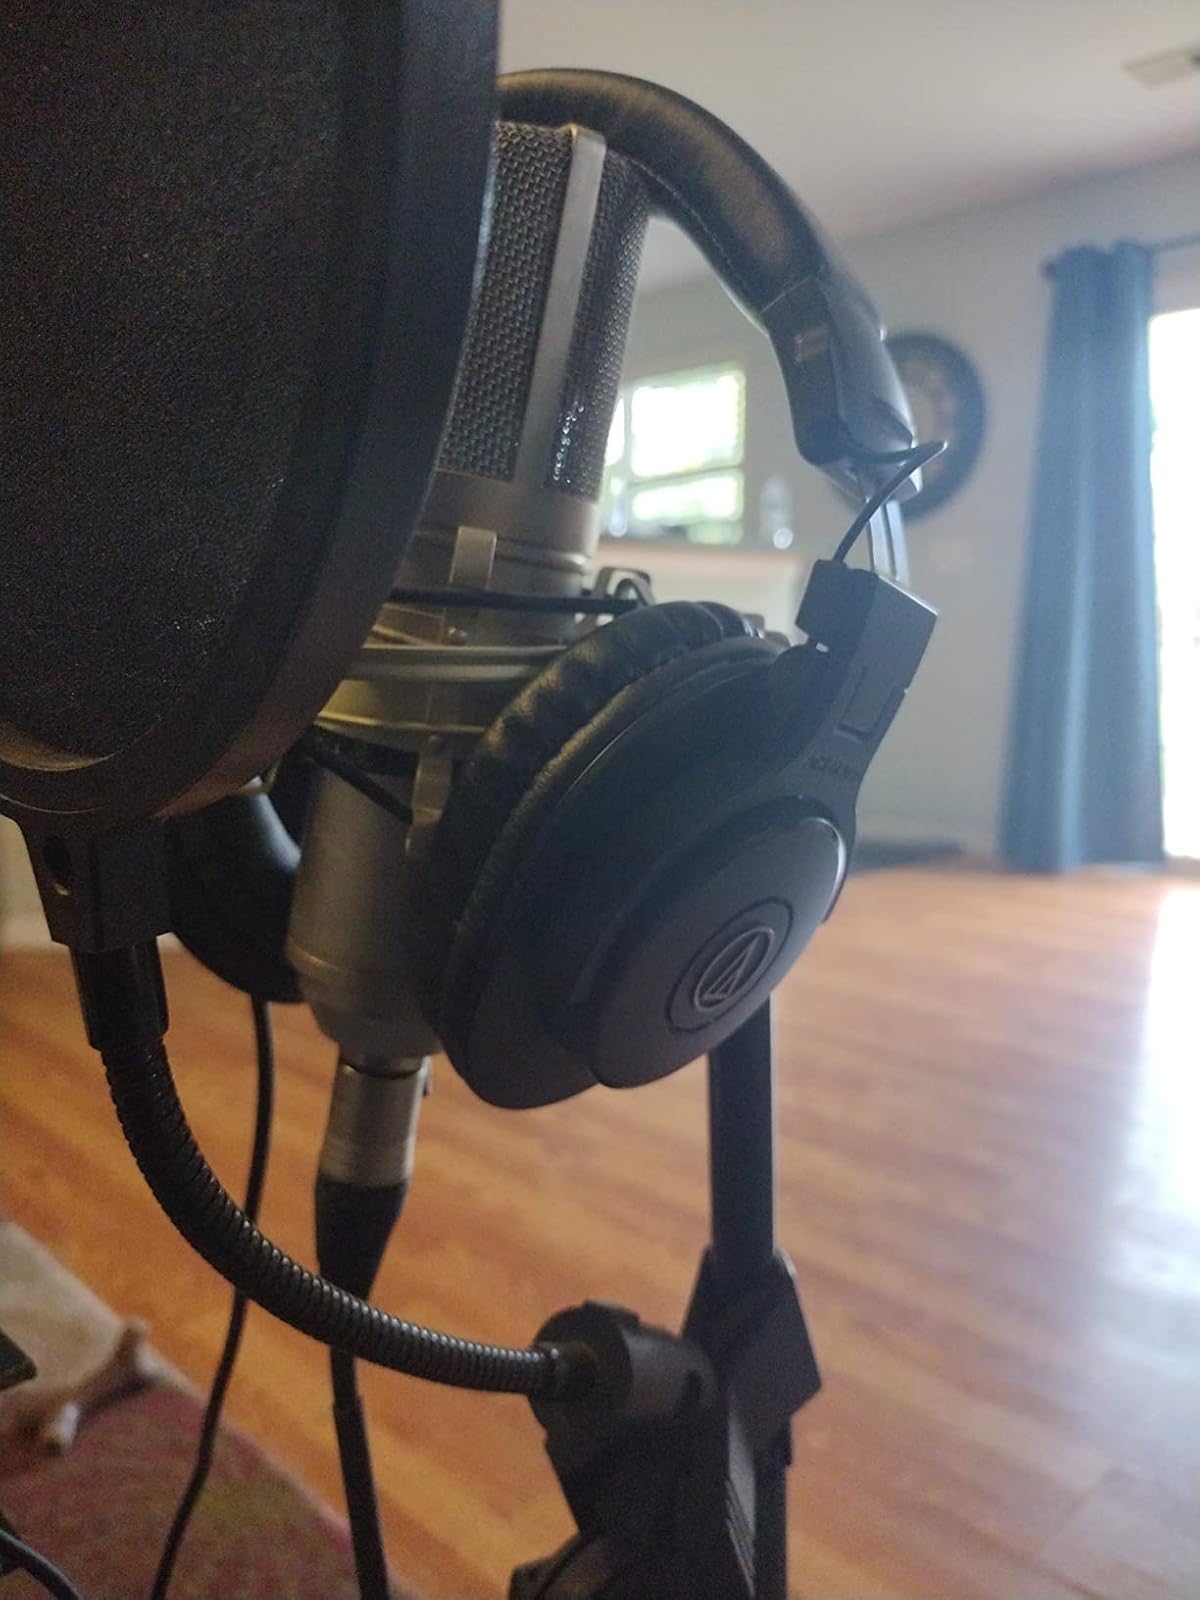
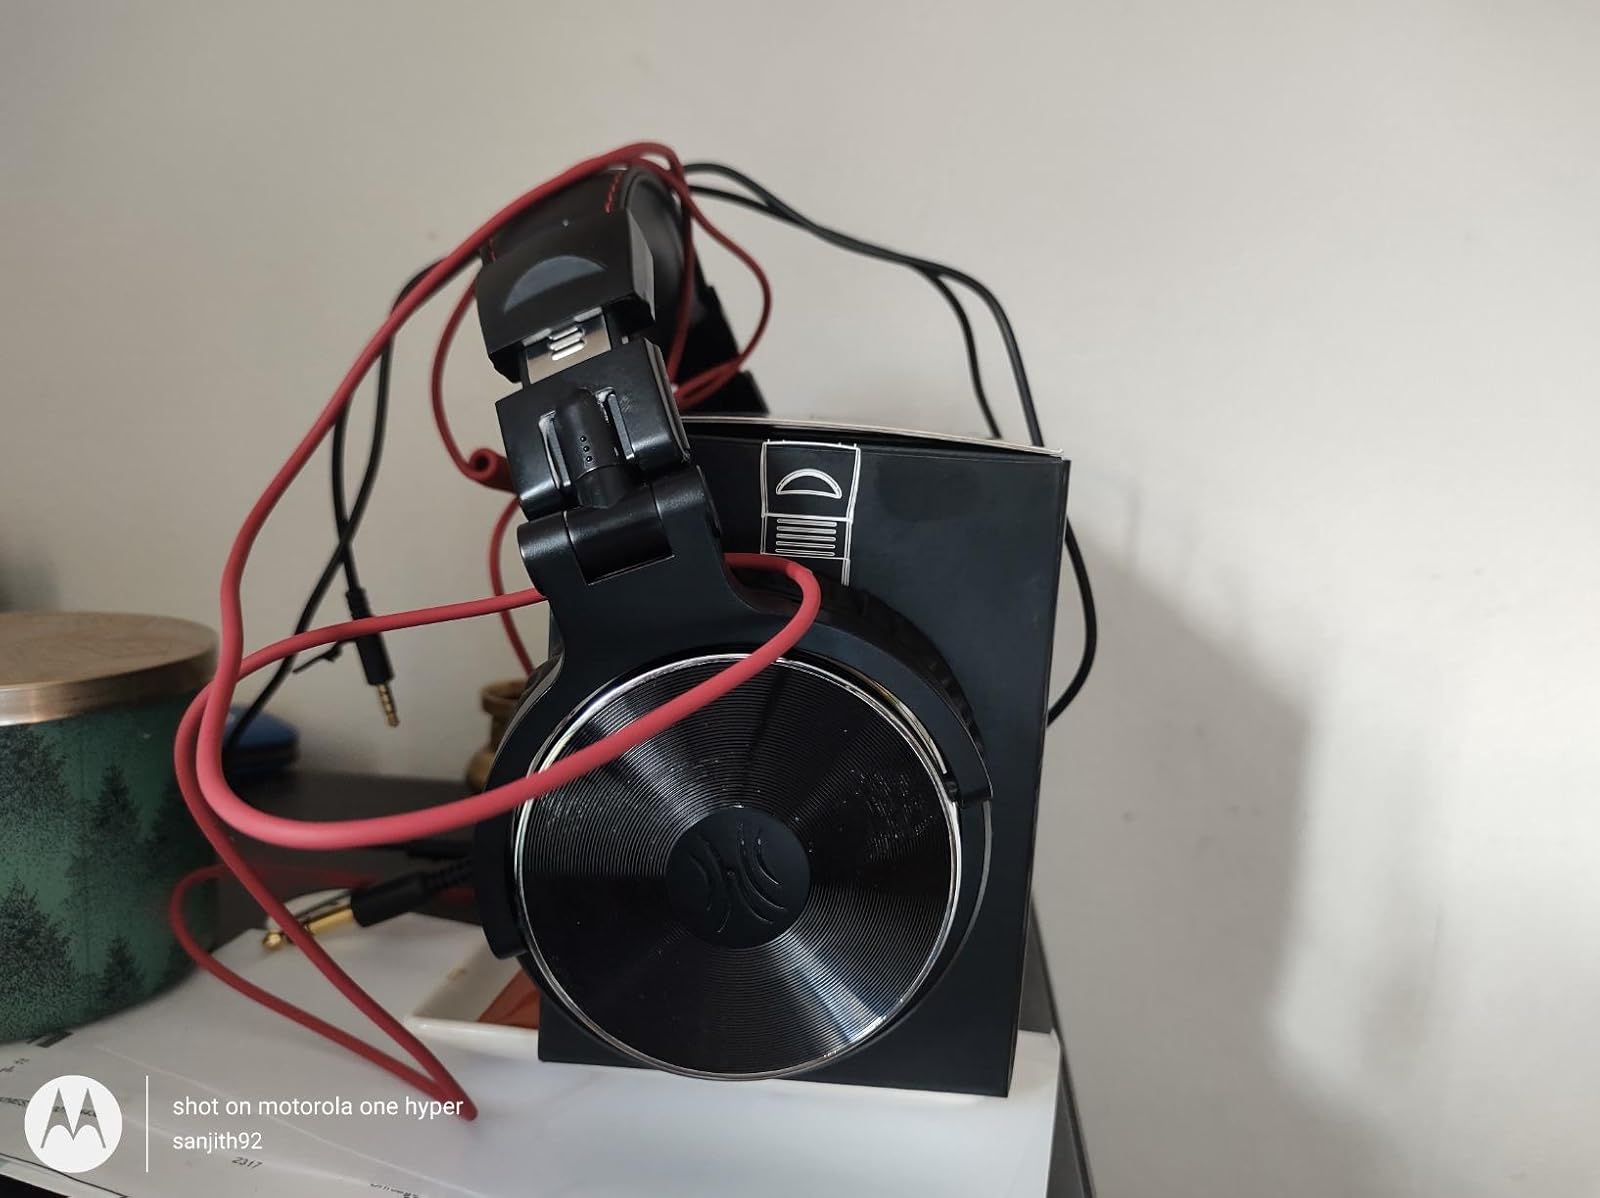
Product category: headphones
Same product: no